Jaan Manitski

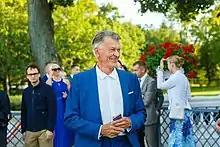
Jaan Manitski (2018)

Jaan Manitski (born 7 March 1942 in Viinistu) is an Estonian businessman, politician and art collector. He served as the Minister of Foreign Affairs of Estonia in 1992.